History of aluminium

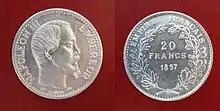
20 French francs aluminium coin from 1857 featuring a portrait of Napoleon III of France, patron of research of aluminium production.

Since Wöhler's method could not yield large amounts of aluminium, the metal remained uncommon; its cost had exceeded that of gold before a new method was devised. In 1852, aluminium was sold at US$34 per ounce. In comparison, the price of gold at the time was $19 per ounce.